International Whaling Commission

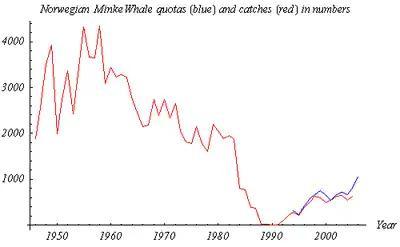
Norwegian minke whale quotas (blue line, 1994–2006) and catches (red line, 1946–2005)

The moratorium on commercial whaling led Iceland to withdraw in protest from the IWC, as it had threatened to do if the moratorium was extended. Japan and Norway also threatened to leave the organisation. In April 1992, the North Atlantic Marine Mammal Commission (NAMMCO) was established by the Faroe Islands, Greenland, Iceland, and Norway under the Agreement on Cooperation in Research, Conservation and Management of Marine Mammals in the North Atlantic. The document clearly responded to what the drafters regarded as the inappropriate whale protectionist tendencies of the IWC. Guðmundur Eiríksson of Iceland stated at NAMMCO's inaugural meeting that the organisation was established in part out of dissatisfaction with the IWC's zero-catch quota. Although NAMMCO does not conflict directly with the obligations of membership states under the IWC, it nonetheless presented a challenge to the legitimacy of the IWC.